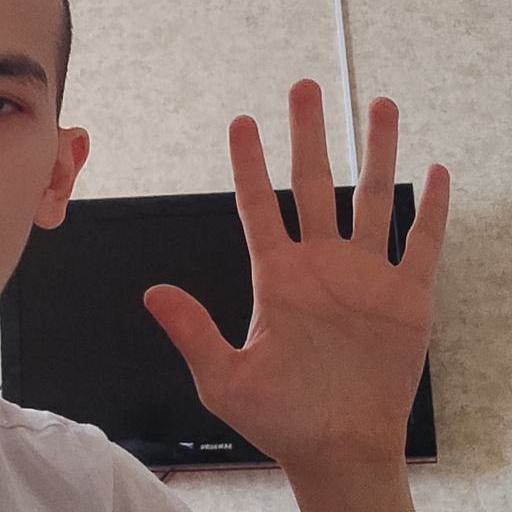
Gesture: palm